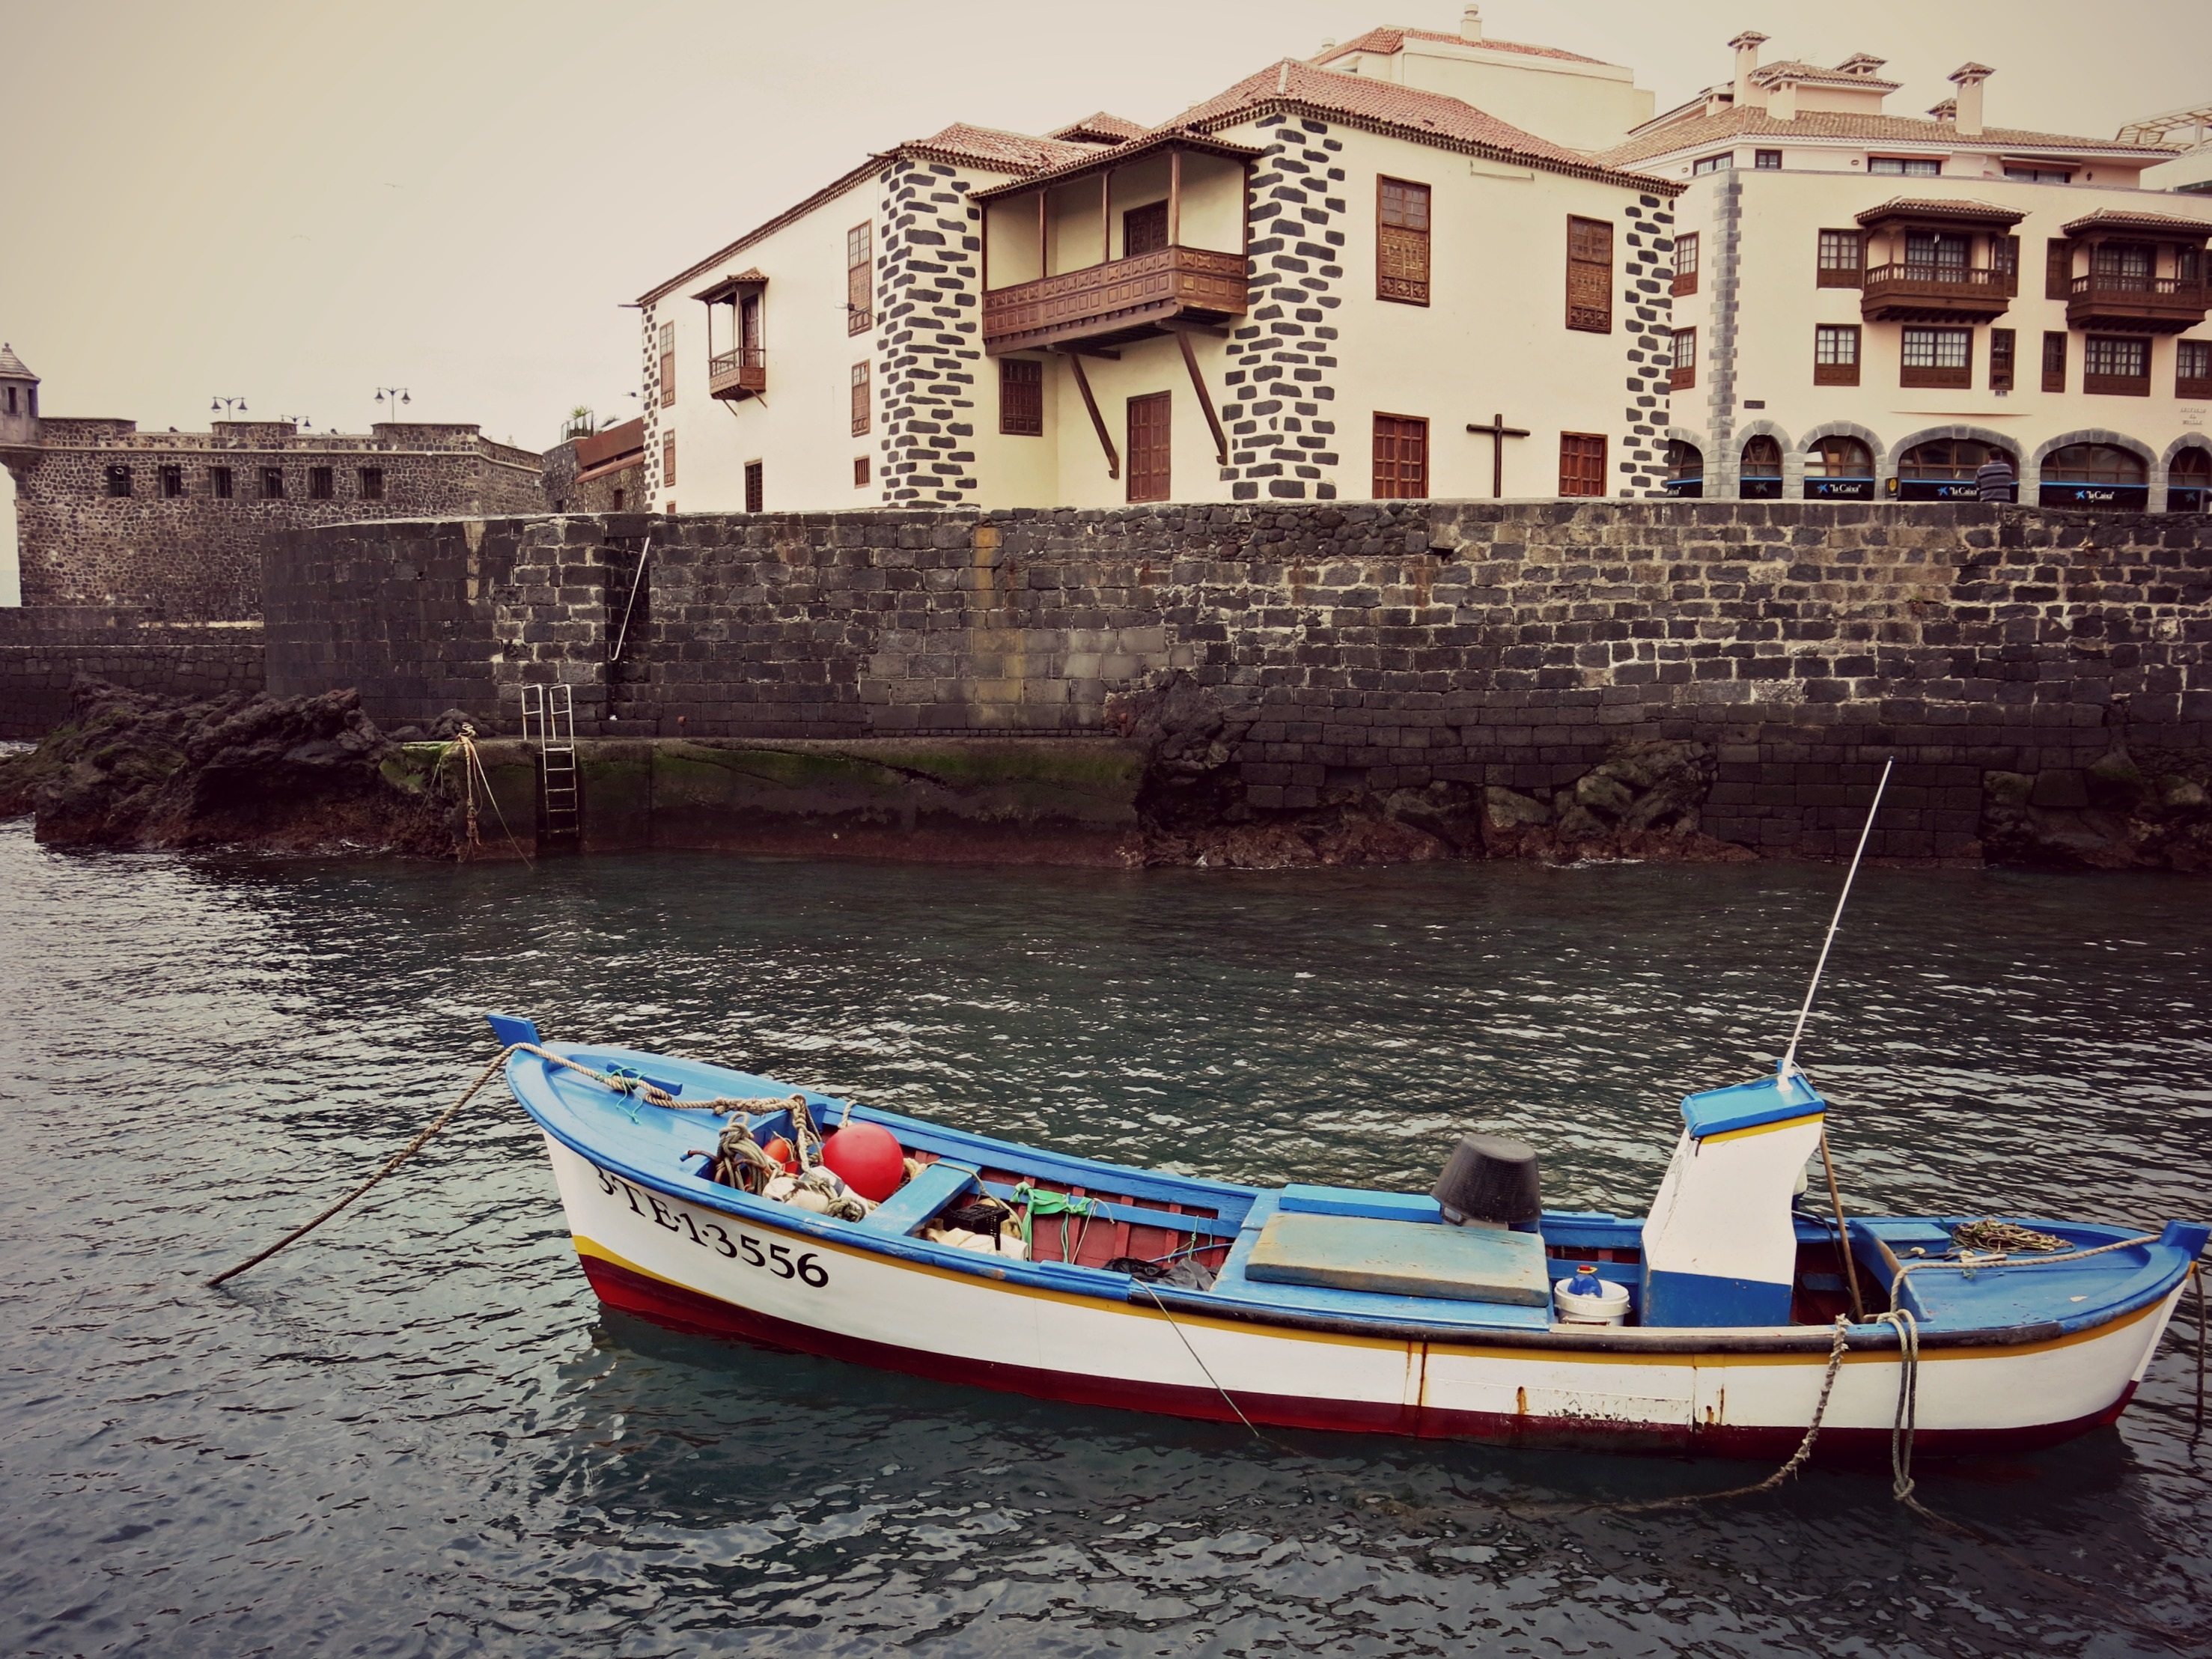
sea, boat, travel, vehicle, fishing, waterway, boating, gondola, watercraft, barca, fishing vessel, watercraft rowing